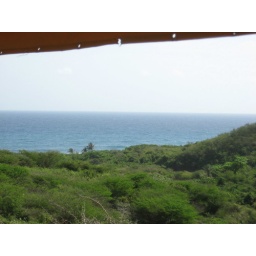
Another ocean view from train ride in St. Kitts 4-28-08